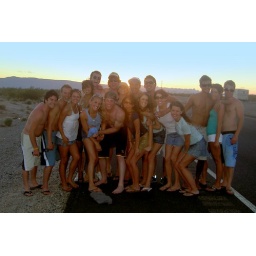
Hugo was so cute for pulling over the car to make us take pictures with the sunset